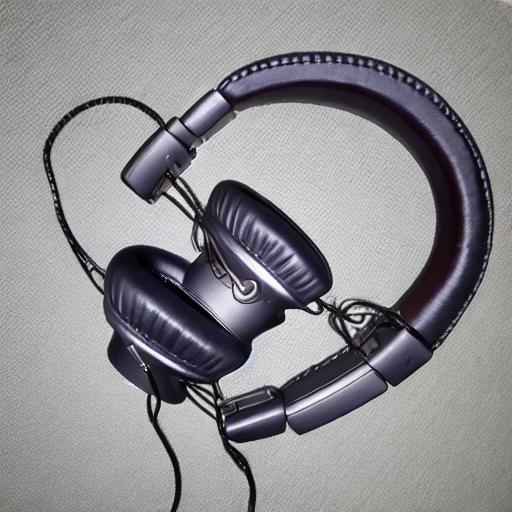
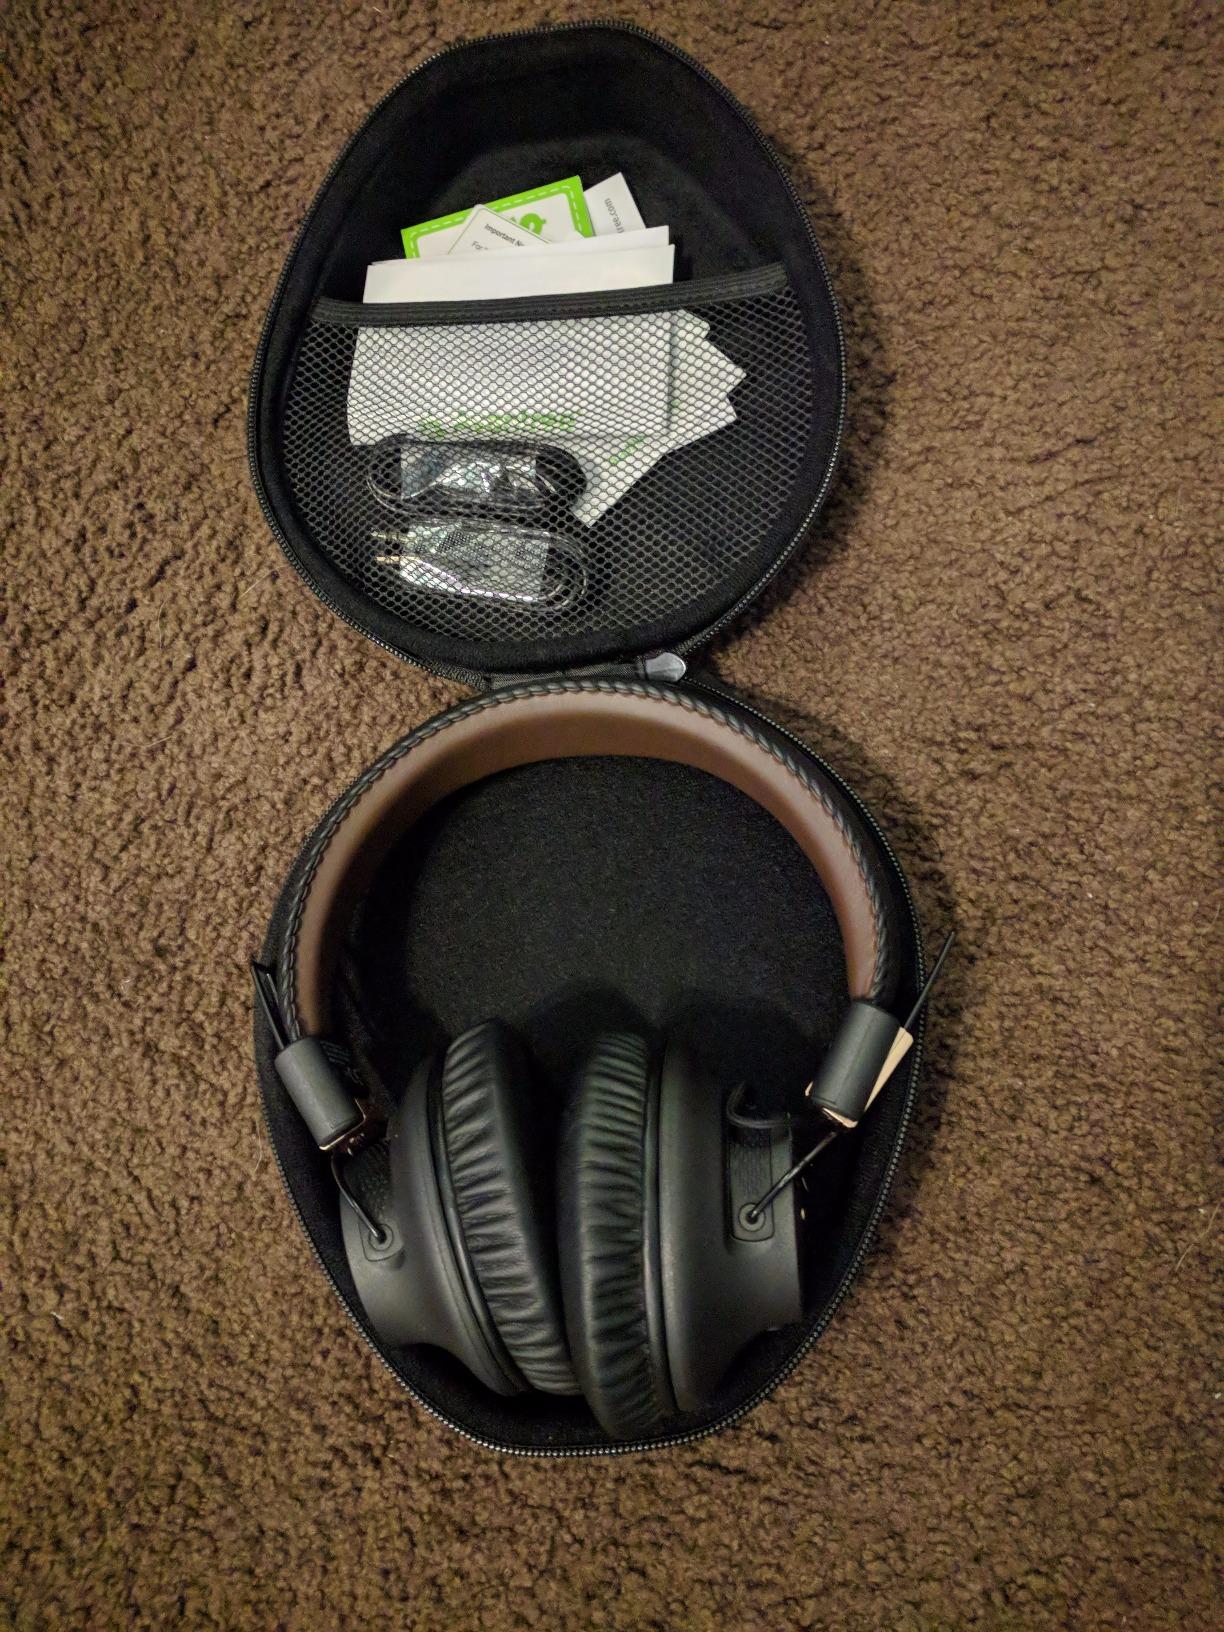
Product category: headphones
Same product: no